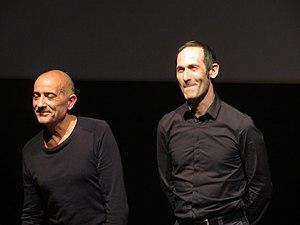
Le duo Zone Libre (composé de Serge Teyssot-Gay et de Cyril Bilbeaud) après l'interprétation du ciné-concert ""Dr. Jekyll et Mr. Hyde"", le samedi 03 novembre 2018 à Beauvais (Oise)."
Zone libre est un groupe de free rock à géométrie variable structuré par Serge Teyssot-Gay et Cyril Bilbeaud. Pour ses trois premiers albums, il accueille également Marc Sens dans les rangs des musiciens.